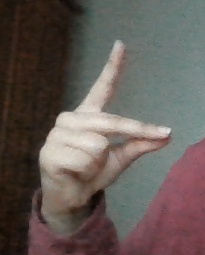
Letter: ta